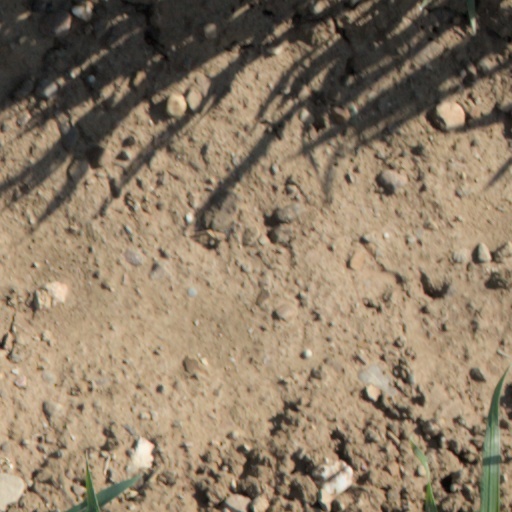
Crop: wheat